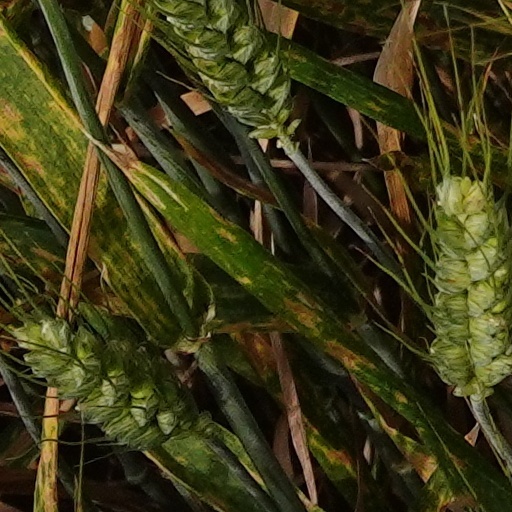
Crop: wheat